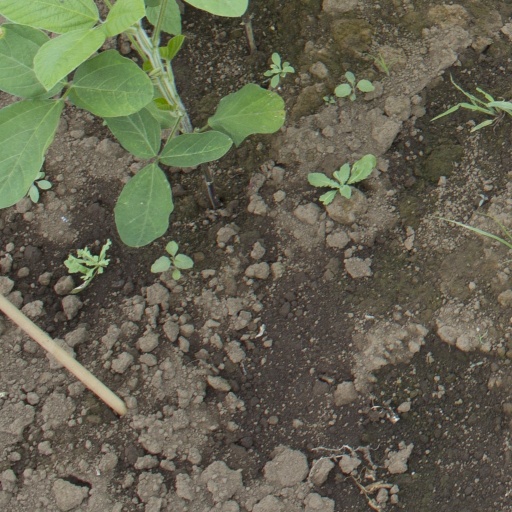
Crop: soybean